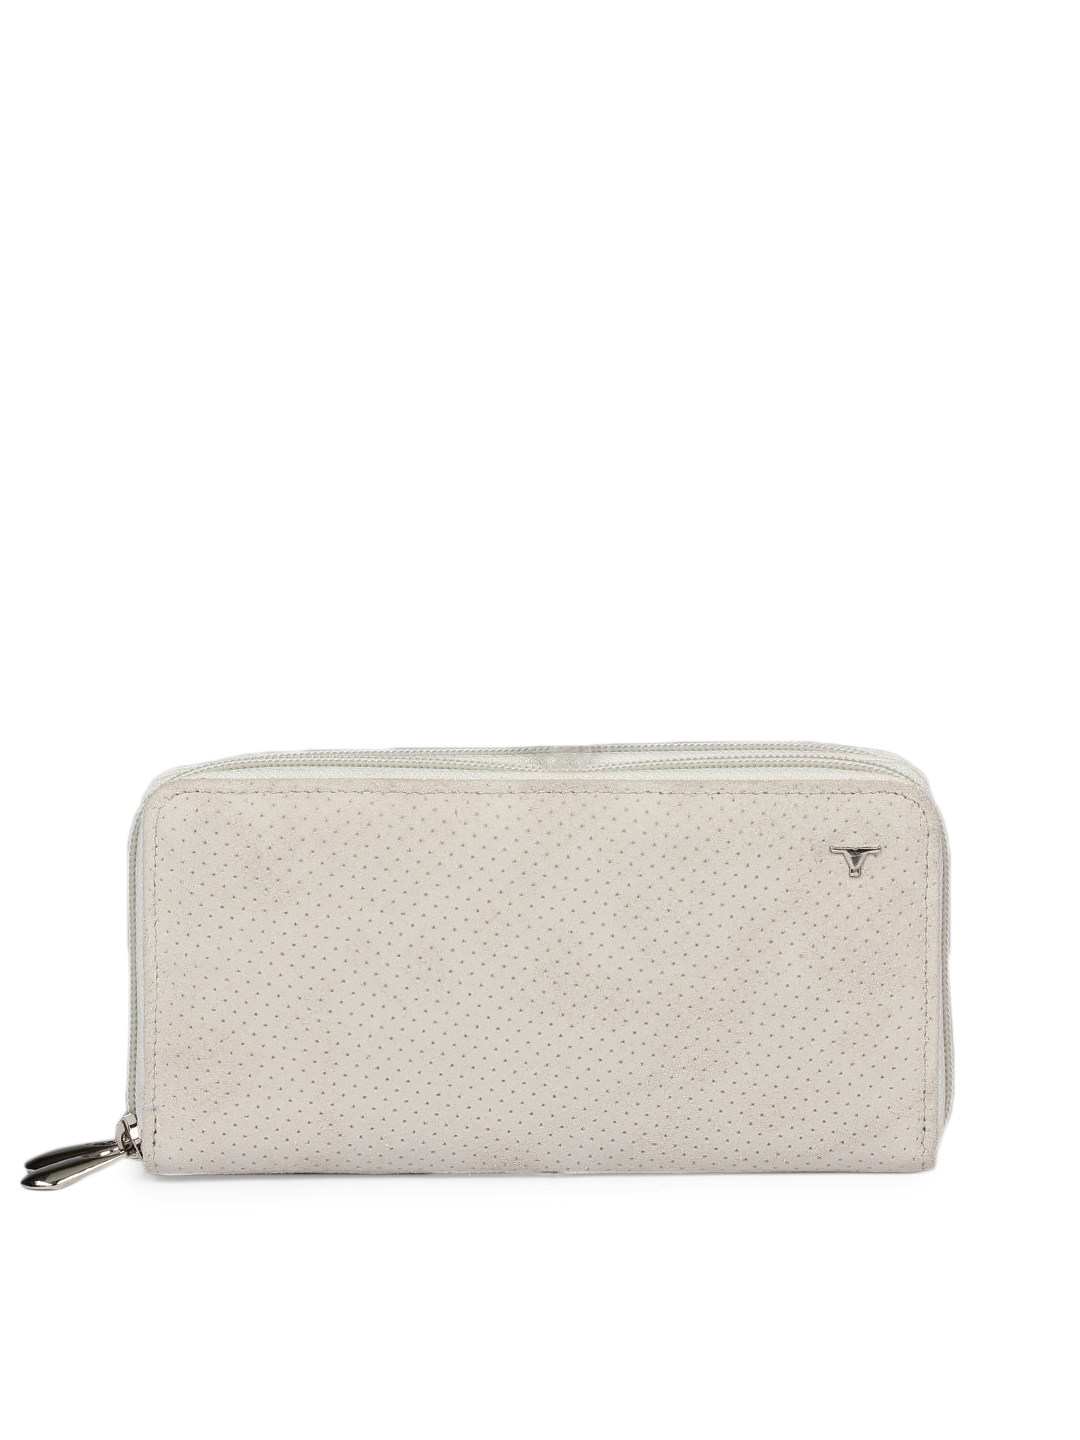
Bulchee Women White Wallet Clutch
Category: Accessories / Wallets / Wallets
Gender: Women
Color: White
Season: Summer 2012
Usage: Casual